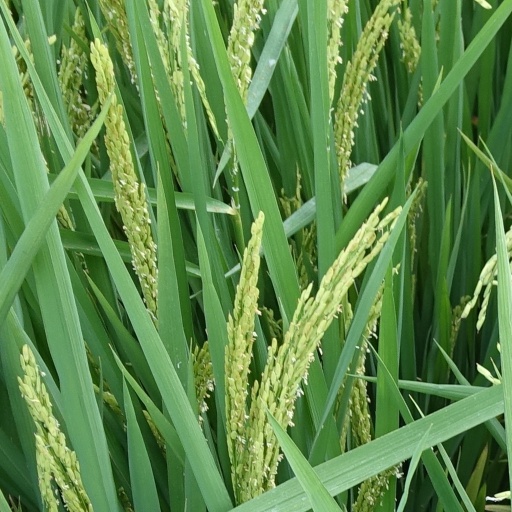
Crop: rice